Cheshvan

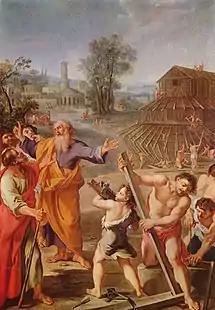
The Great Flood, which according to the Bible wiped out the world, started in Marcheshvan.

Marcheshvan (Hebrew: , , ; from Akkadian , literally, 'eighth month'), generally shortened to Cheshvan, is the second month of the civil year (which starts on 1 Tishrei), and the eighth month of the ecclesiastical year (which starts on 1 Nisan) on the Hebrew calendar.